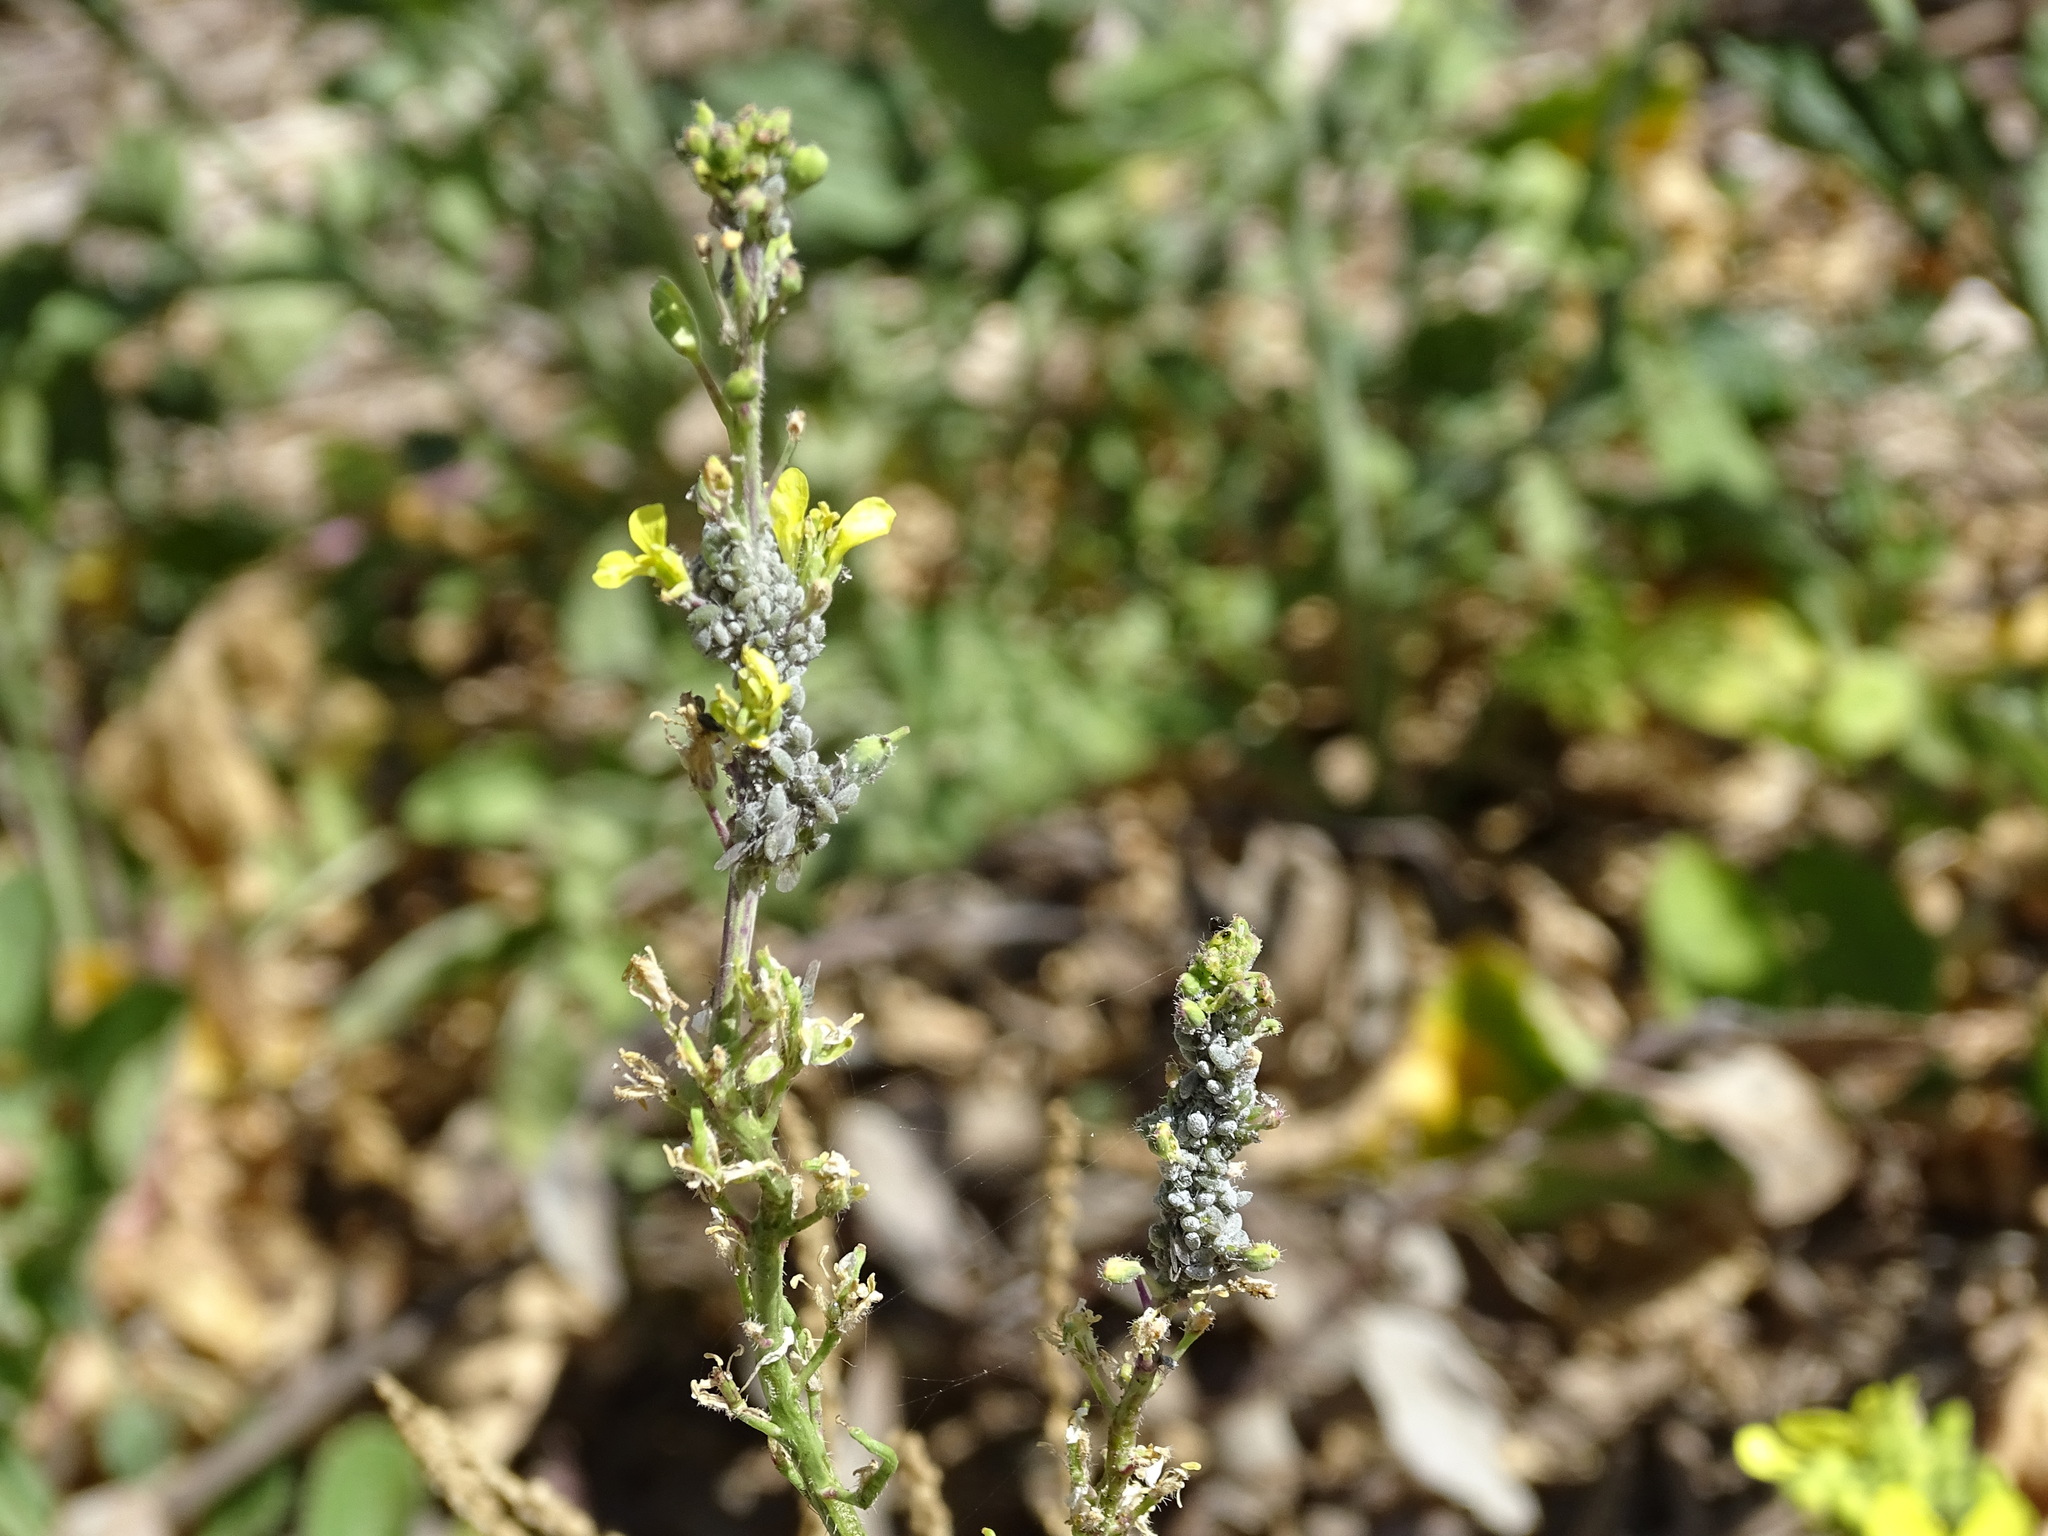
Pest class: cabbage_aphid